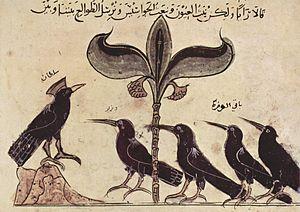
L’adab dans la littérature arabe classique est le concept qui définit à la fois l'éthique de l'homme de cour cultivé et la littérature en prose qui l'accompagne. Cette littérature englobe à l'origine le genre des rasâ'il et celui des nasâ'ih. Formalisé au VIIIe siècle par Ibn al-Muqaffa, le terme d'adab désigne donc tout d'abord un ensemble de valeurs définissant l'adîb appelé à exercer de hautes fonctions administratives et à servir les puissants, ainsi que plusieurs genres littéraires qui permettront l'essor d'une littérature en prose. L' adab est théorisé à nouveau par Jâhiz au IXe siècle, qui lui donnera son orientation définitive.
Le corbeau – sans référence à une espèce en particulier – a une influence considérable sur la culture humaine, puisqu'il est présent aussi bien dans les mythes et contes traditionnels amérindiens nord-américains, sibériens ou nordiques que dans les légendes et la littérature de toutes les époques. Il y joue le plus souvent un rôle de fripon, de héros, ou contribue par sa ruse à la création de l'homme. Chez les Inuits, le même mot désigne le corbeau et l'esprit des corbeaux réels.